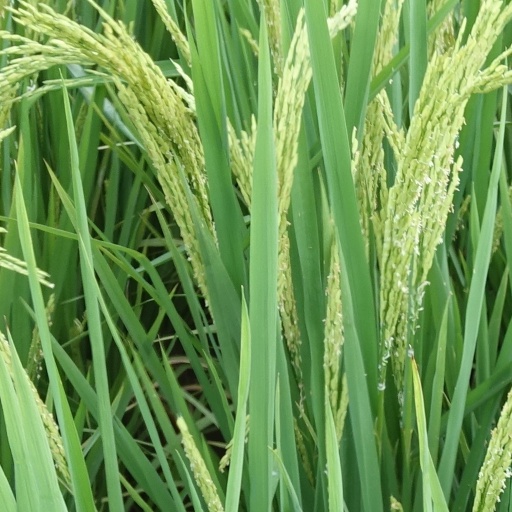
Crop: rice